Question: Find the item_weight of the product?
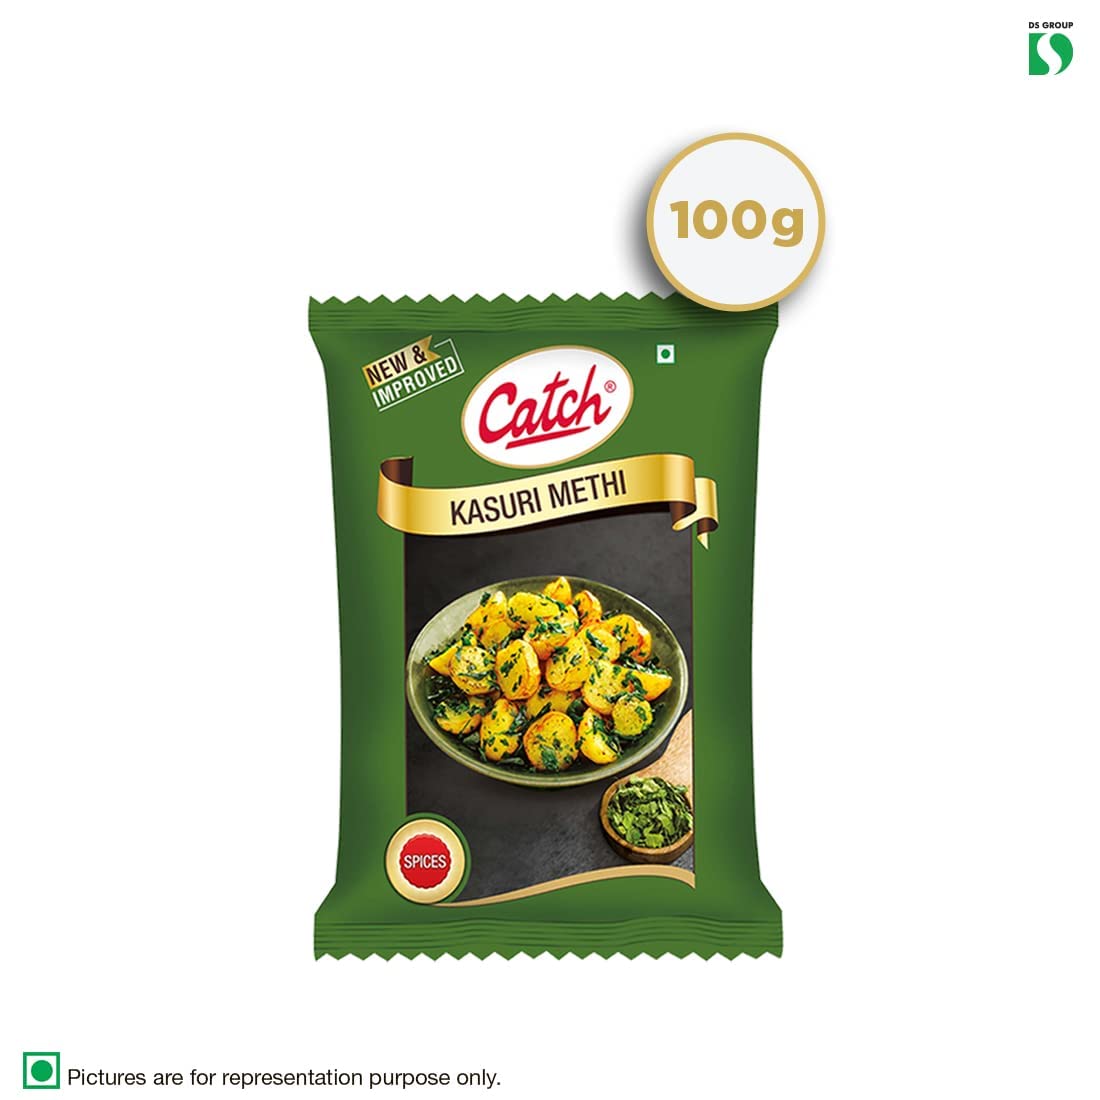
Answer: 100 gram